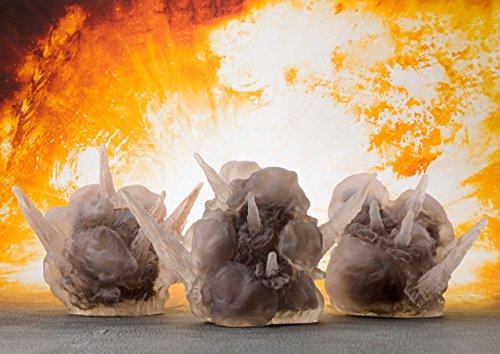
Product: TAMASHII NATIONS Bandai S.H. Figuarts Captain America & Tamashii Effect Explosion Avengers: Infinity War Action Figure
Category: Toys & Games | Toy Figures & Playsets | Action Figures
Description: Battle damage detailing to his costume have been carefully replicated and a digitally colored head is included.
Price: $60.87
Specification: ProductDimensions:2x2x6inches|ItemWeight:1.45pounds|ShippingWeight:1.45pounds(Viewshippingratesandpolicies)|DomesticShipping:ItemcanbeshippedwithinU.S.|InternationalShipping:ThisitemcanbeshippedtoselectcountriesoutsideoftheU.S.LearnMore|ASIN:B07BK72H55|Itemmodelnumber:BAN27626|Manufacturerrecommendedage:13yearsandup